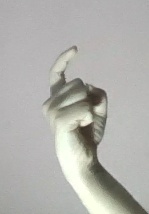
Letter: ra